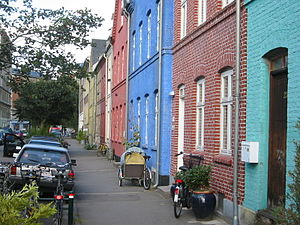
Olufsvej
Olafsvejs kulørte facader
Olufsvej er en ca. 100 meter lang vej på Østerbro, hvor den forbinder Østerbrogade og Øster Allé. Nord for Olufsvej ligger Brumleby.